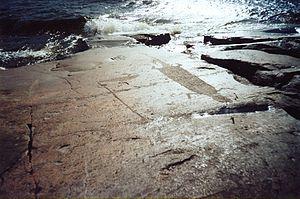
Les pétroglyphes du lac Onéga sont des gravures rupestres datant du Néolithique, situées sur la rive orientale du lac Onega, dans le raïon de Poudoj, en république de Carélie, en Russie d'Europe.